Jan van de Werve, 6th Lord of Hovorst

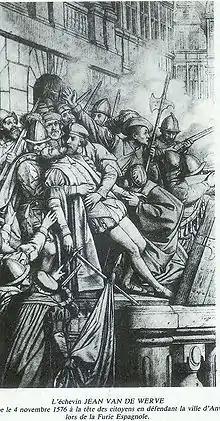
The death of the Lord of Hovorst by Godfried Guffens

Jan van de Werve (Antwerp, 1522–1576), Lord of Hovorst, Vierseldijk and Boechout was a member of the nobility and of the civic government of Antwerp.